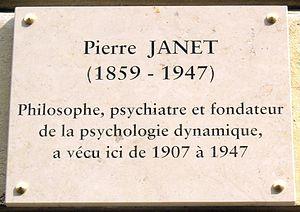
Plaque apposée au n° 54 de la rue de Varenne, Paris 7e, où habita le philosophe et psychologue Pierre Janet (1859-1947) de 1907 à 1947.
La rue de Varenne est une voie située dans le quartier des Invalides du 7ᵉ arrondissement de Paris.
Pierre Janet est d'abord un philosophe puis un psychologue et enfin un médecin français. C'est une figure majeure de la psychologie française du XIXᵉ siècle. Il crée le terme de subconscient. Son modèle de l'inconscient attribue un rôle déterminant au traumatisme psychique dans l'amnésie et la dissociation des souvenirs. Il connaît dans les années 2000 un succès important chez les spécialistes américains du stress post-traumatique.